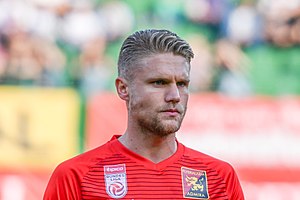
Alexander Merkel
Alexander Merkel er en fodboldspiller fra Kasakhstan som spiller for den tyske 2. Bundesliga-klub VfL Bochum. Han har tidligere spillet for AC Milan, Genoa, Udinese, Watford, Grasshopper Club Zürich og Pisa. Alexander Merkel vandt også Serie A med AC Milan i 2010/2011-sæsonen.